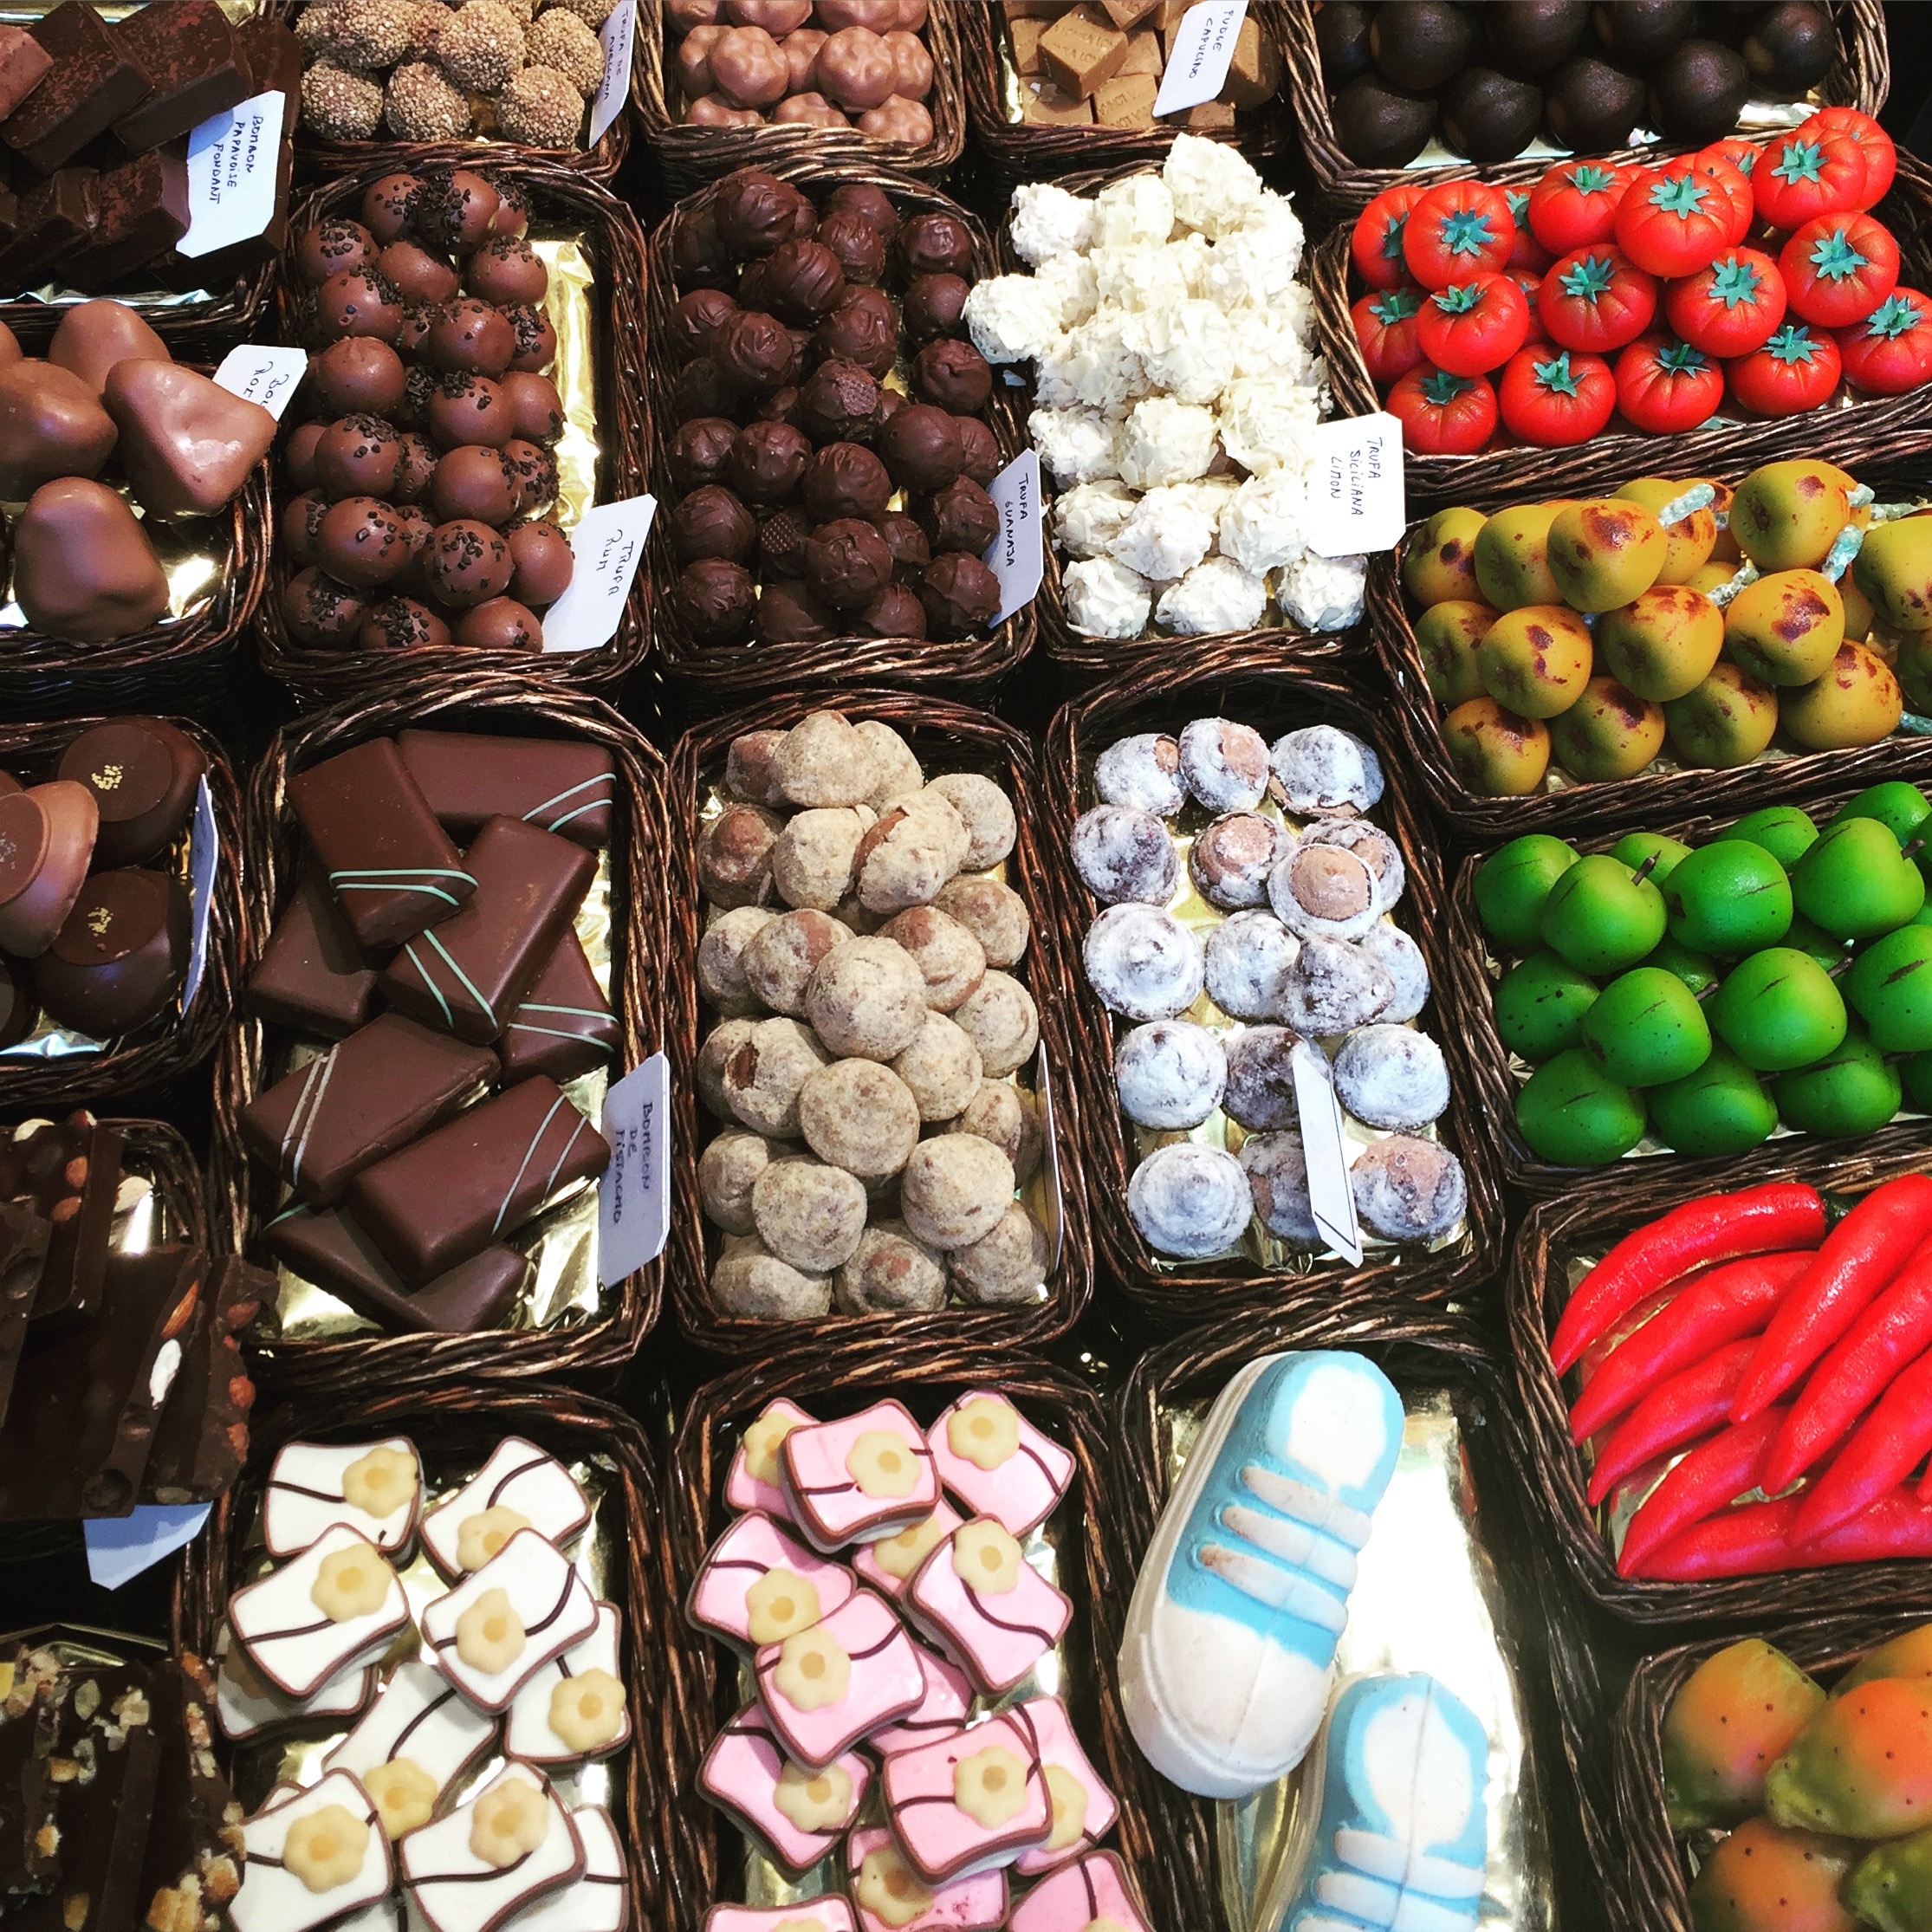
sweet, city, vacation, travel, dish, food, produce, fresh, brown, market, colorful, chocolate, milk, gourmet, snack, dessert, eat, cuisine, cream, delicious, cake, barcelona, public space, farmers market, spain, sugar, tasty, candy, human settlement